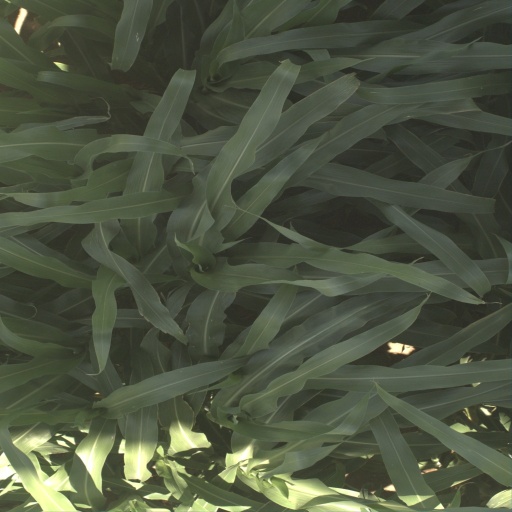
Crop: sorghum